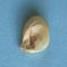
Maize quality: Bad